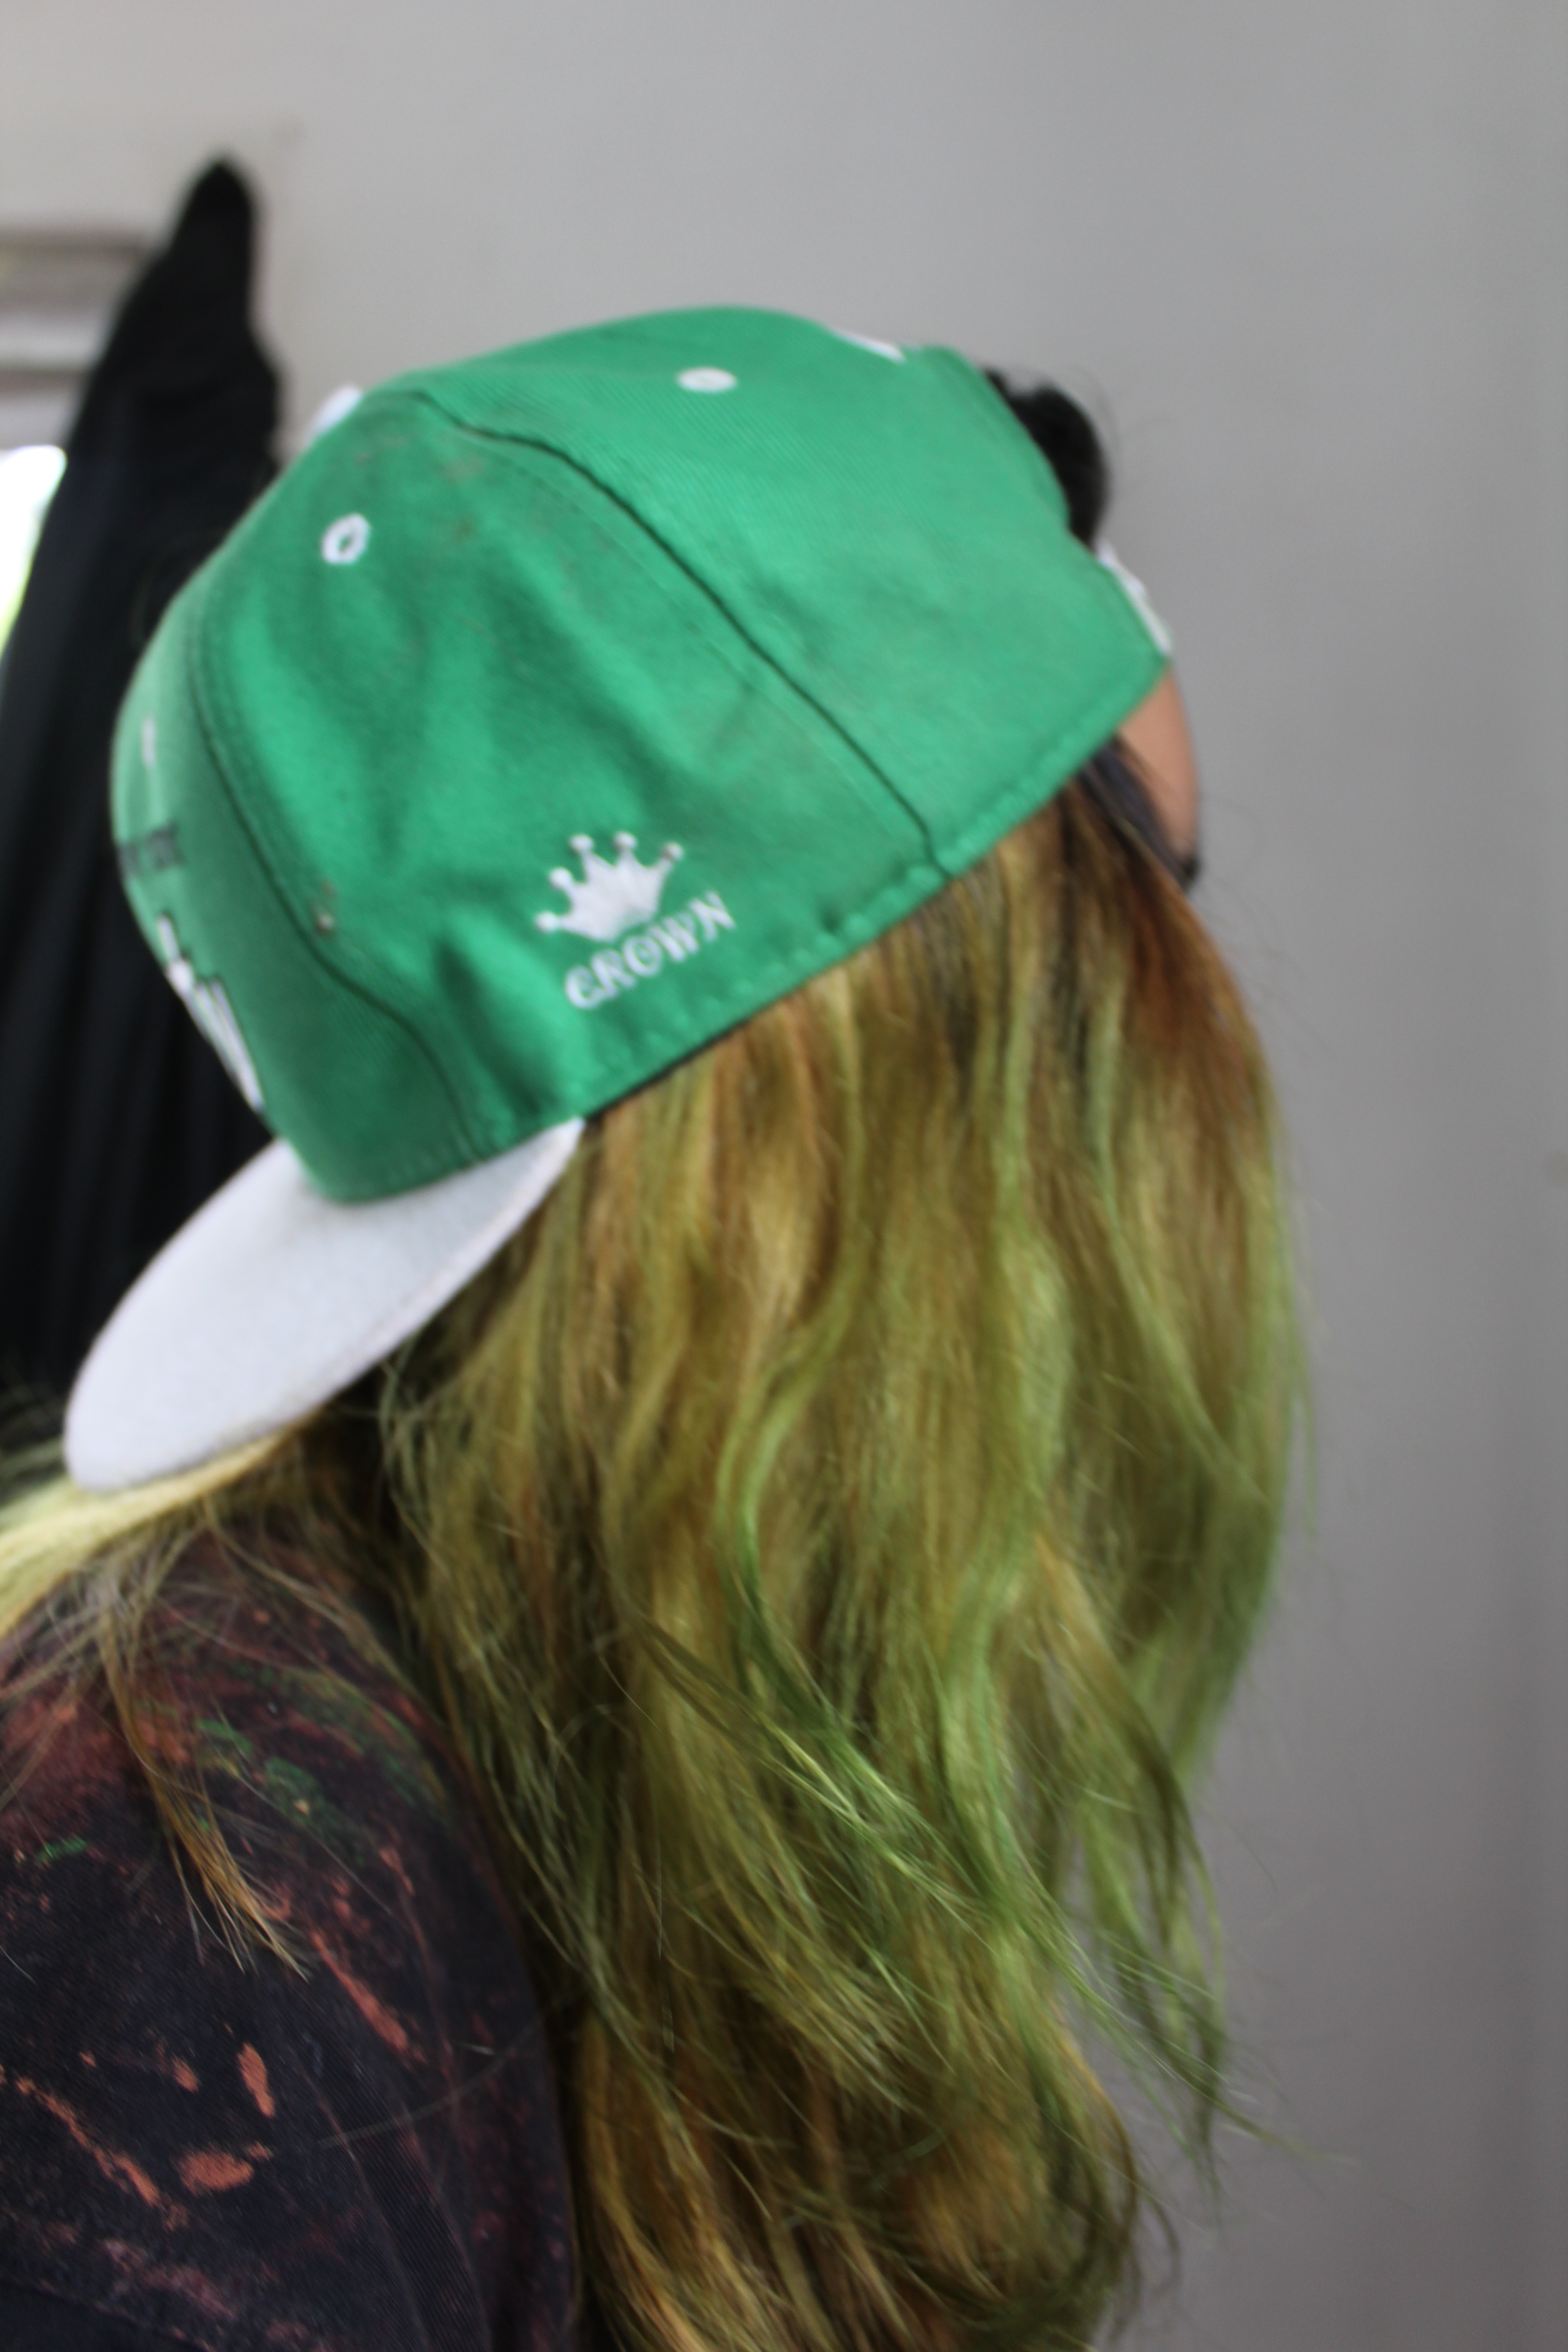
green, hat, clothing, headgear, cap, fashion accessory